Athletic Bilbao in European football

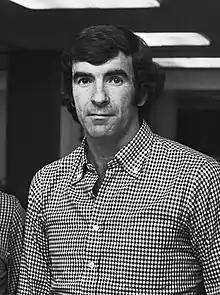
José Ángel Iribar appeared in 55 European matches and was captain in the 1977 UEFA Cup Final

In 1969–70, Athletic Bilbao entered the Cup Winners' Cup for the first time as winners of the 1969 Copa del Generalísimo; they were eliminated in the opening round by eventual winners Manchester City. Athletic returned to the Fairs Cup for its final edition but again exited early, this time at the hands of Sparta Prague.